84 Armoured Regiment (India)

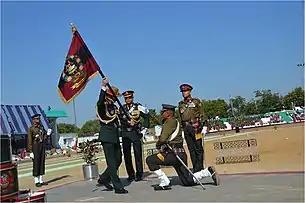
Presentation of the ‘President’s Standards’ by General Dalbir Singh, Chief of the Army Staff

The regiment has been active in both the western and northern borders. It has participated in Operation Bluestar, Operation Woodrose, Operation Brasstacks, Operation Vijay, Operation Rakshak and Operation Parakram.